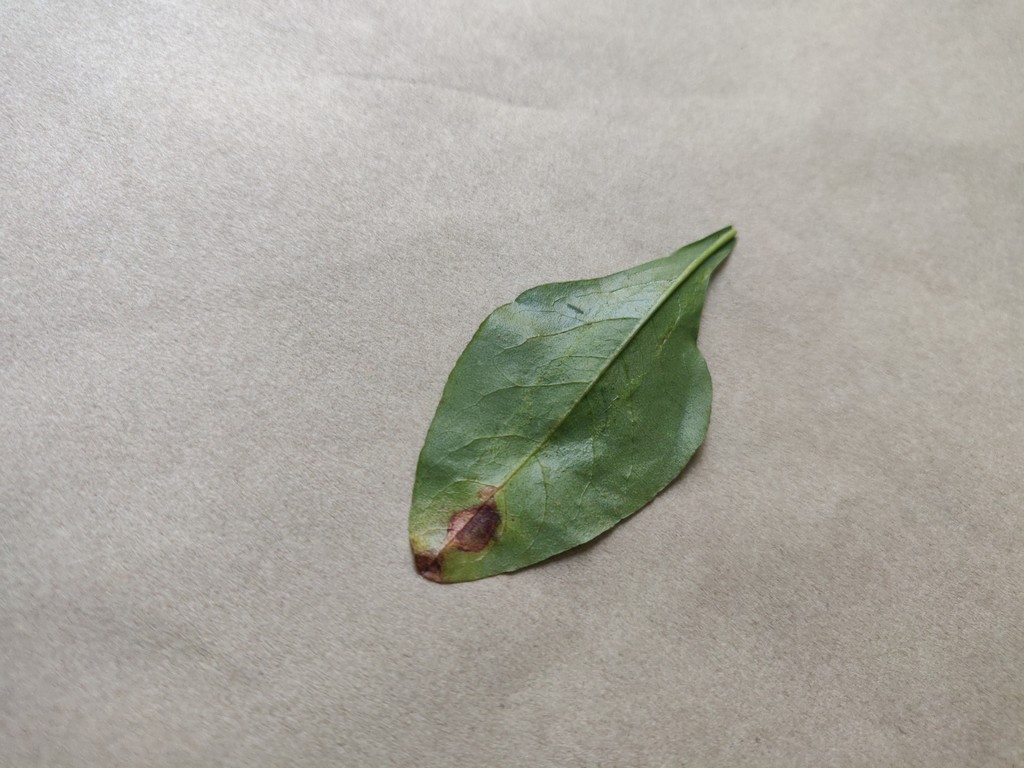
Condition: Unhealthy
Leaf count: single
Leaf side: back